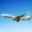
Label: airplane